K. T. McFarland

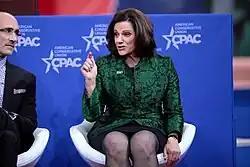
McFarland speaking at CPAC 2015

In 2013, McFarland wrote that Vladimir Putin deserved a Nobel Peace Prize for his actions during the Syrian Civil War. In 2014, following the annexation of Crimea, she tweeted, "Putin seizes countries, Obama threatens maybe to kick Russia out of the G-8 club. Bet Putin's sorry now! Winners write history, not whiners."